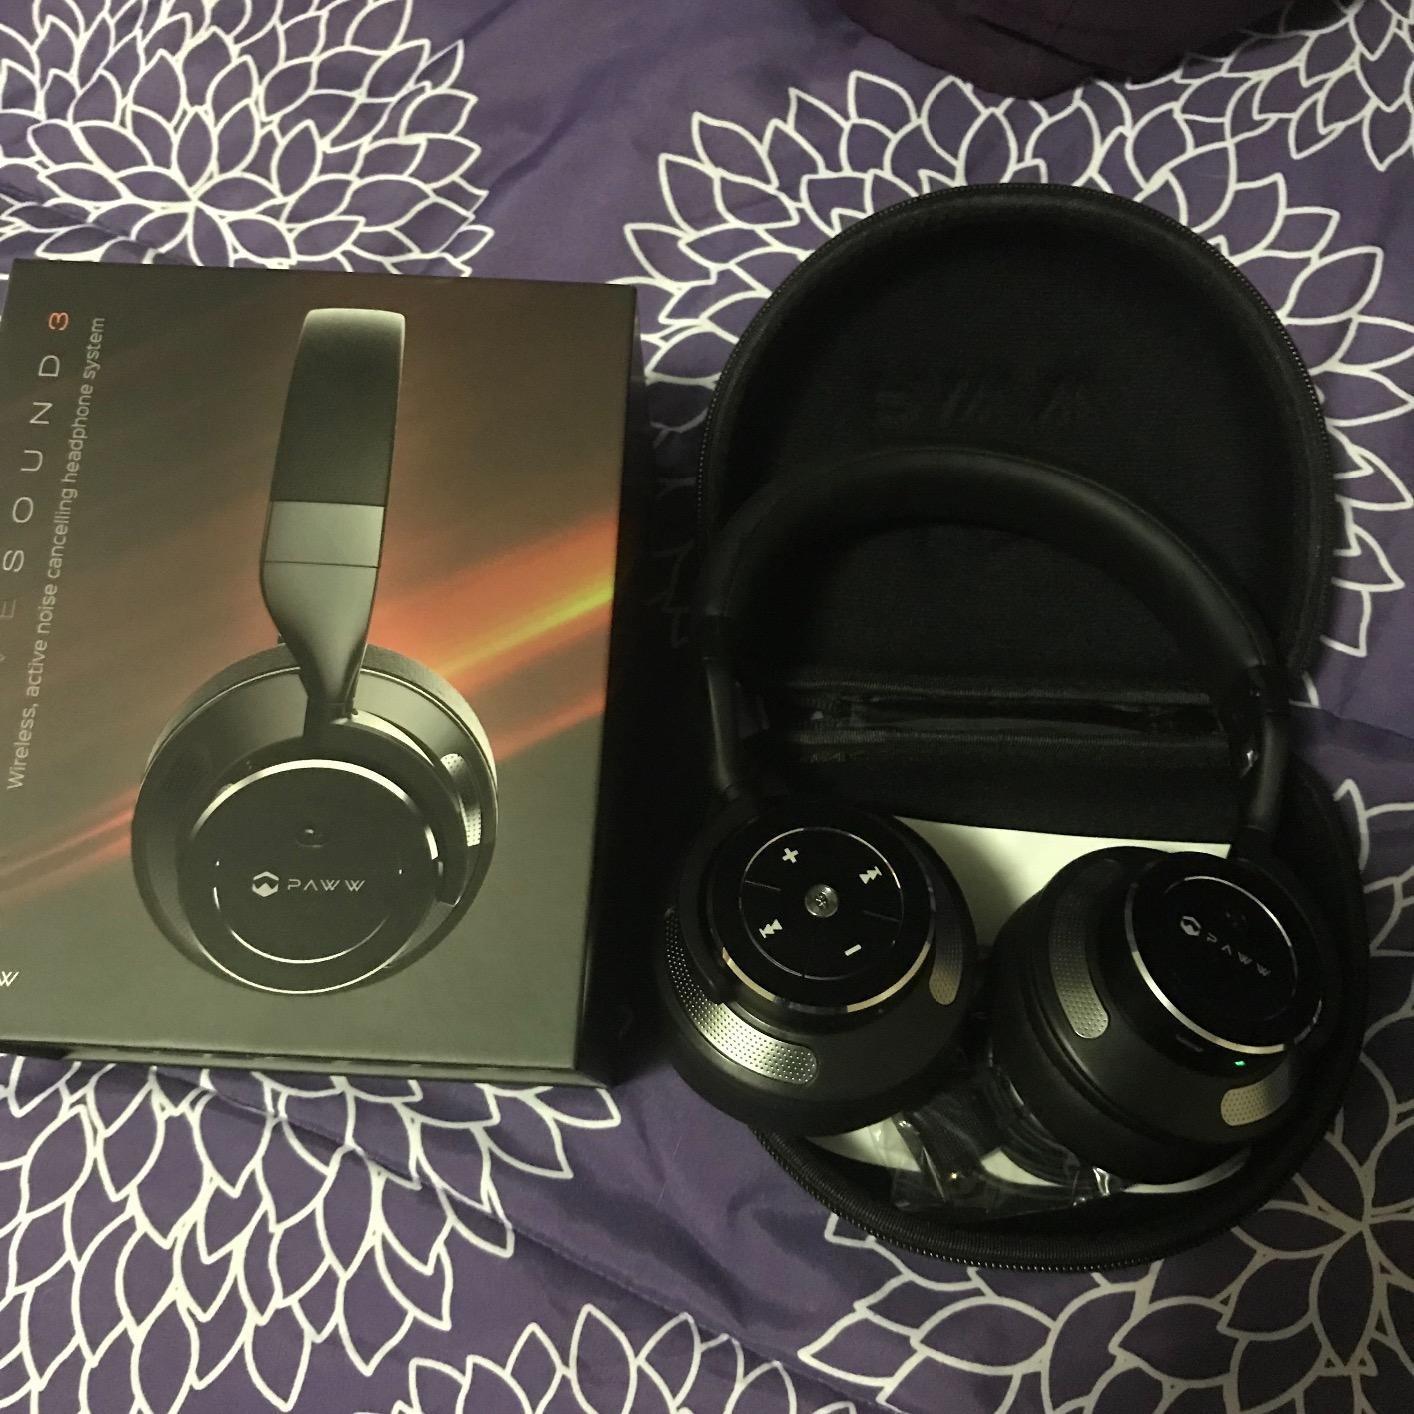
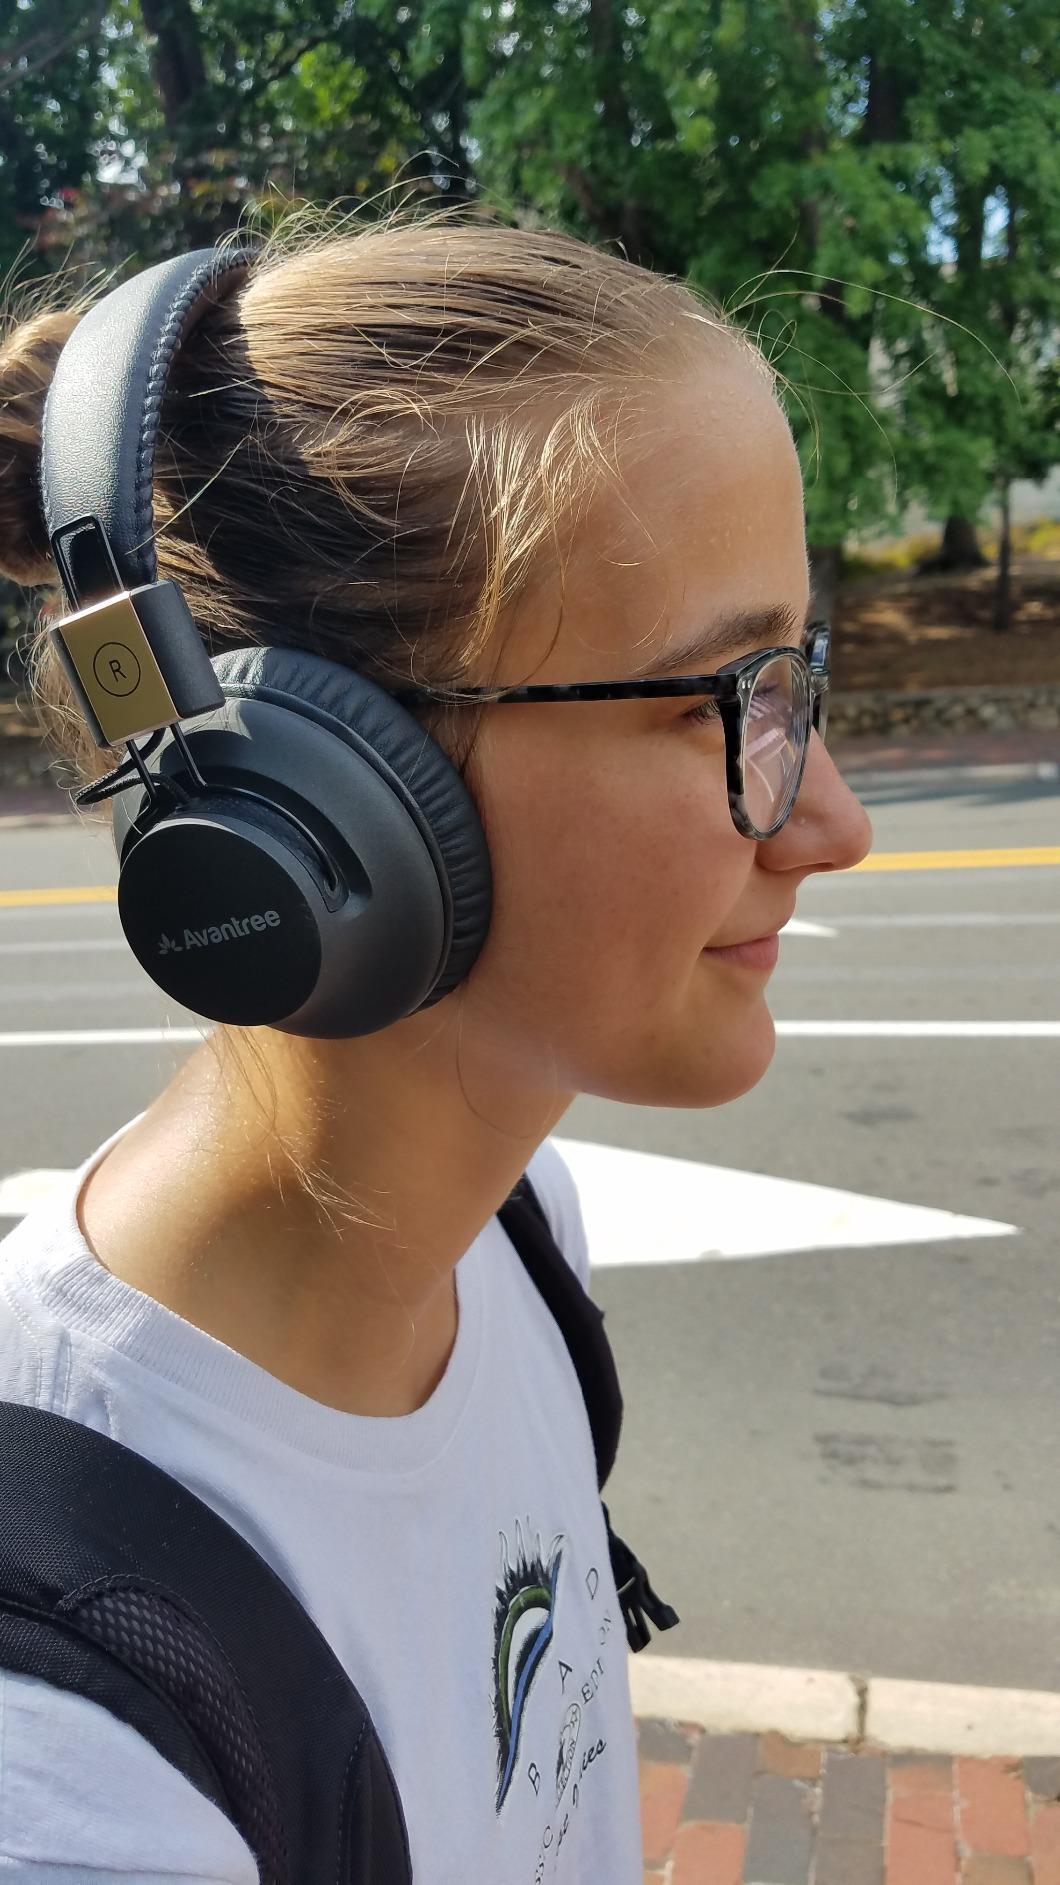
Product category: headphones
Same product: no